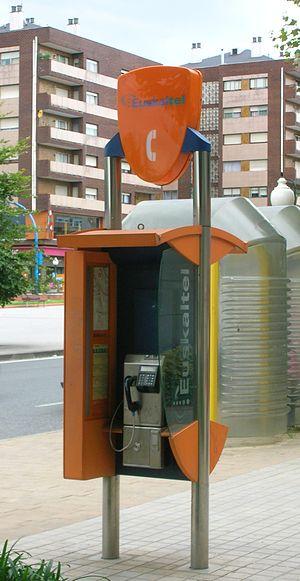
Euskaltel est un opérateur de câble basque créé en juillet 1995, qui commercialise ses services en Pays basque et Navarre. Ses activités comprennent la téléphonie fixe et mobile, la télévision numérique et l'accès à Internet à bandes larges tant par l'ADSL que par câble, pour des particuliers et des entreprises. Euskaltel est l'opérateur leader à bandes larges au Pays basque, et dispose des parts de marché de 45 % en téléphonie fixe, de 44 % en Internet à bandes larges, 30 % en téléphonie mobile, 30 % de télévision numérique, et 25 % du total de recettes du secteur de télécommunications en Euskadi. Euskaltel a cru en 2005 le double que le marché. Ses recettes par des opérations ont dépassé les 316 millions d'euros, avec un accroissement de 9 %, enregistrant un bénéfice ordinaire de 24,2 millions d'euros, 50 % supérieur de l'exercice précédent. Euskaltel développe un réseau de fibre optique de dernière génération en Pays basque, avec des investissements de 1 200 millions d'euros, le plus gros investissement en réseau par habitant de toute l'Espagne.